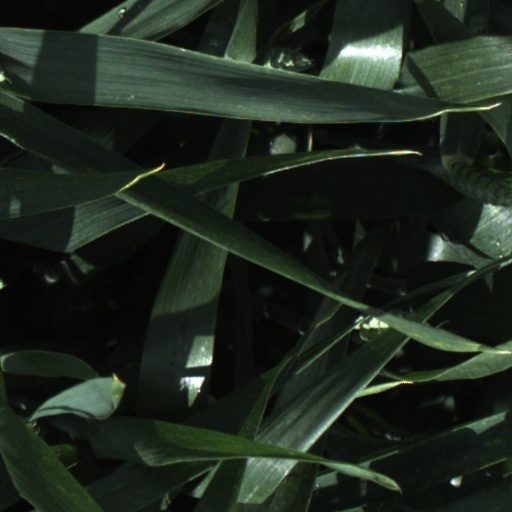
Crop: wheat